Hercules Against Rome

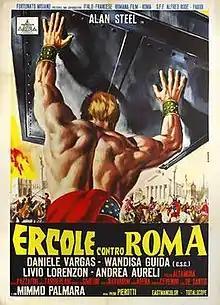

Hercules Against Rome is a 1964 "peplum" film directed by Piero Pierotti.